List of Kia design and manufacturing facilities

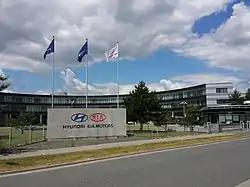
Hyundai-Kia European Technical Center

The Kia Design Center Europe was opened in 2007 in Frankfurt, Germany. Kia had previously shared a facility with Hyundai in Rüsselsheim, Germany. The new headquarters building is located adjacent to Frankfurt's main showground where the city hosts its biennial auto show.